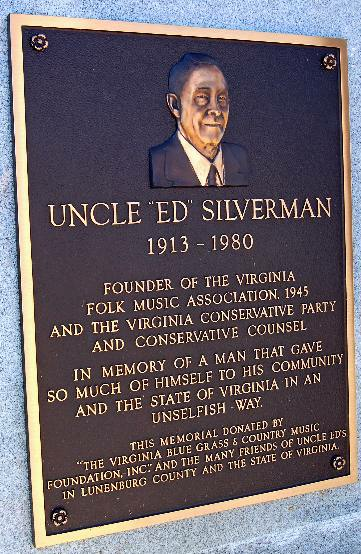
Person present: No